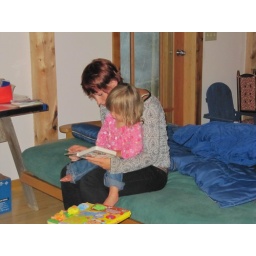
If anyone remains seated in our house for more than two minutes. Lucie brings a book and demands &amp;quot;Read...please!&amp;quot;